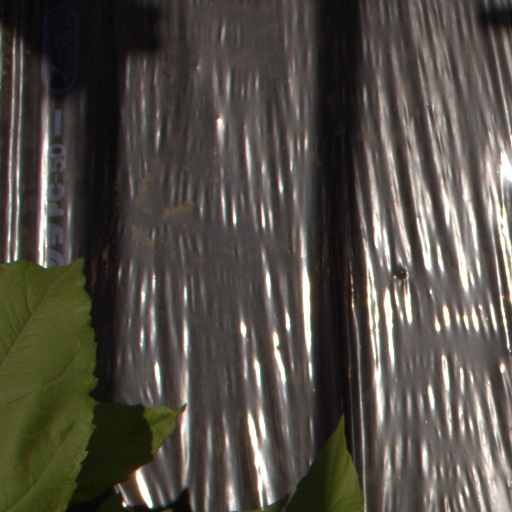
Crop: Jerusalem artichoke